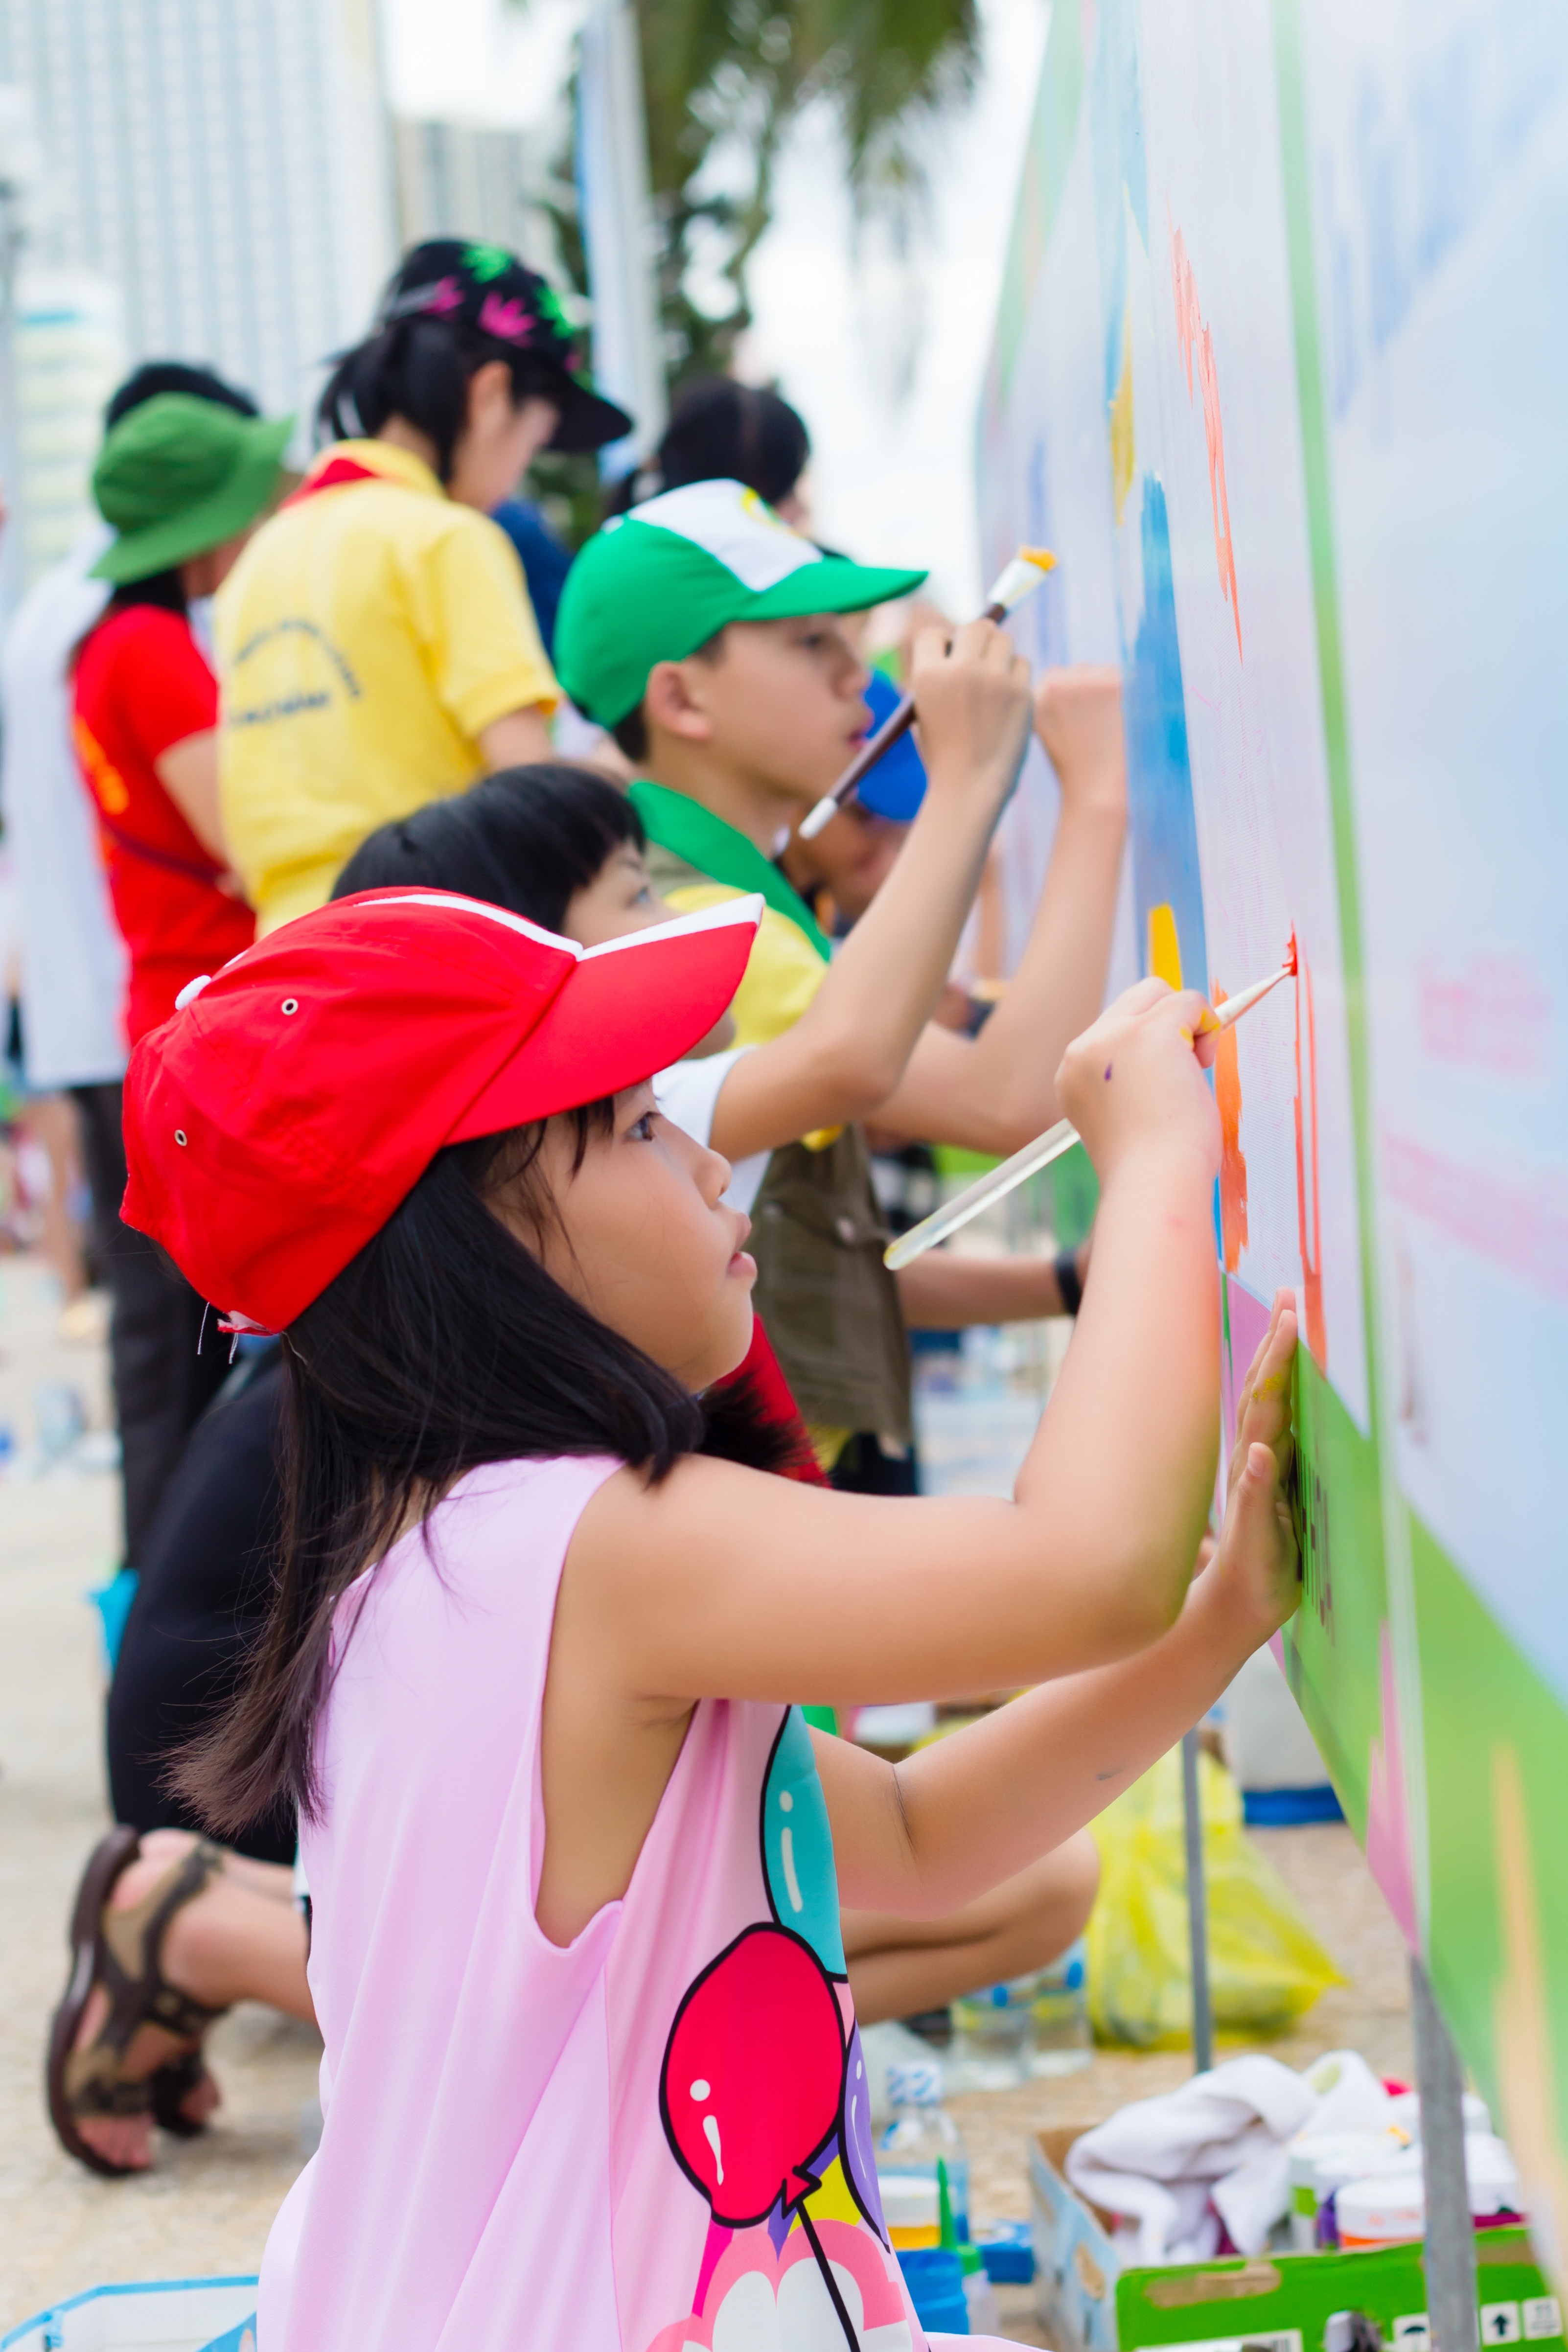
play, city, home, male, collection, color, page, painting, write, festival, children, can, st, deficient